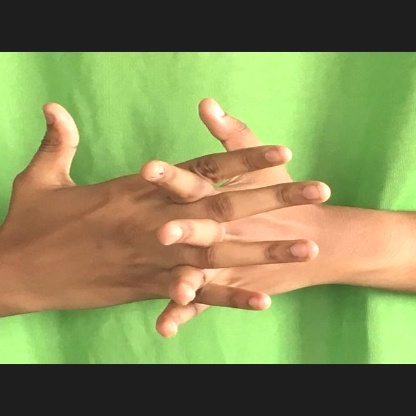
Mudra: Karkatta